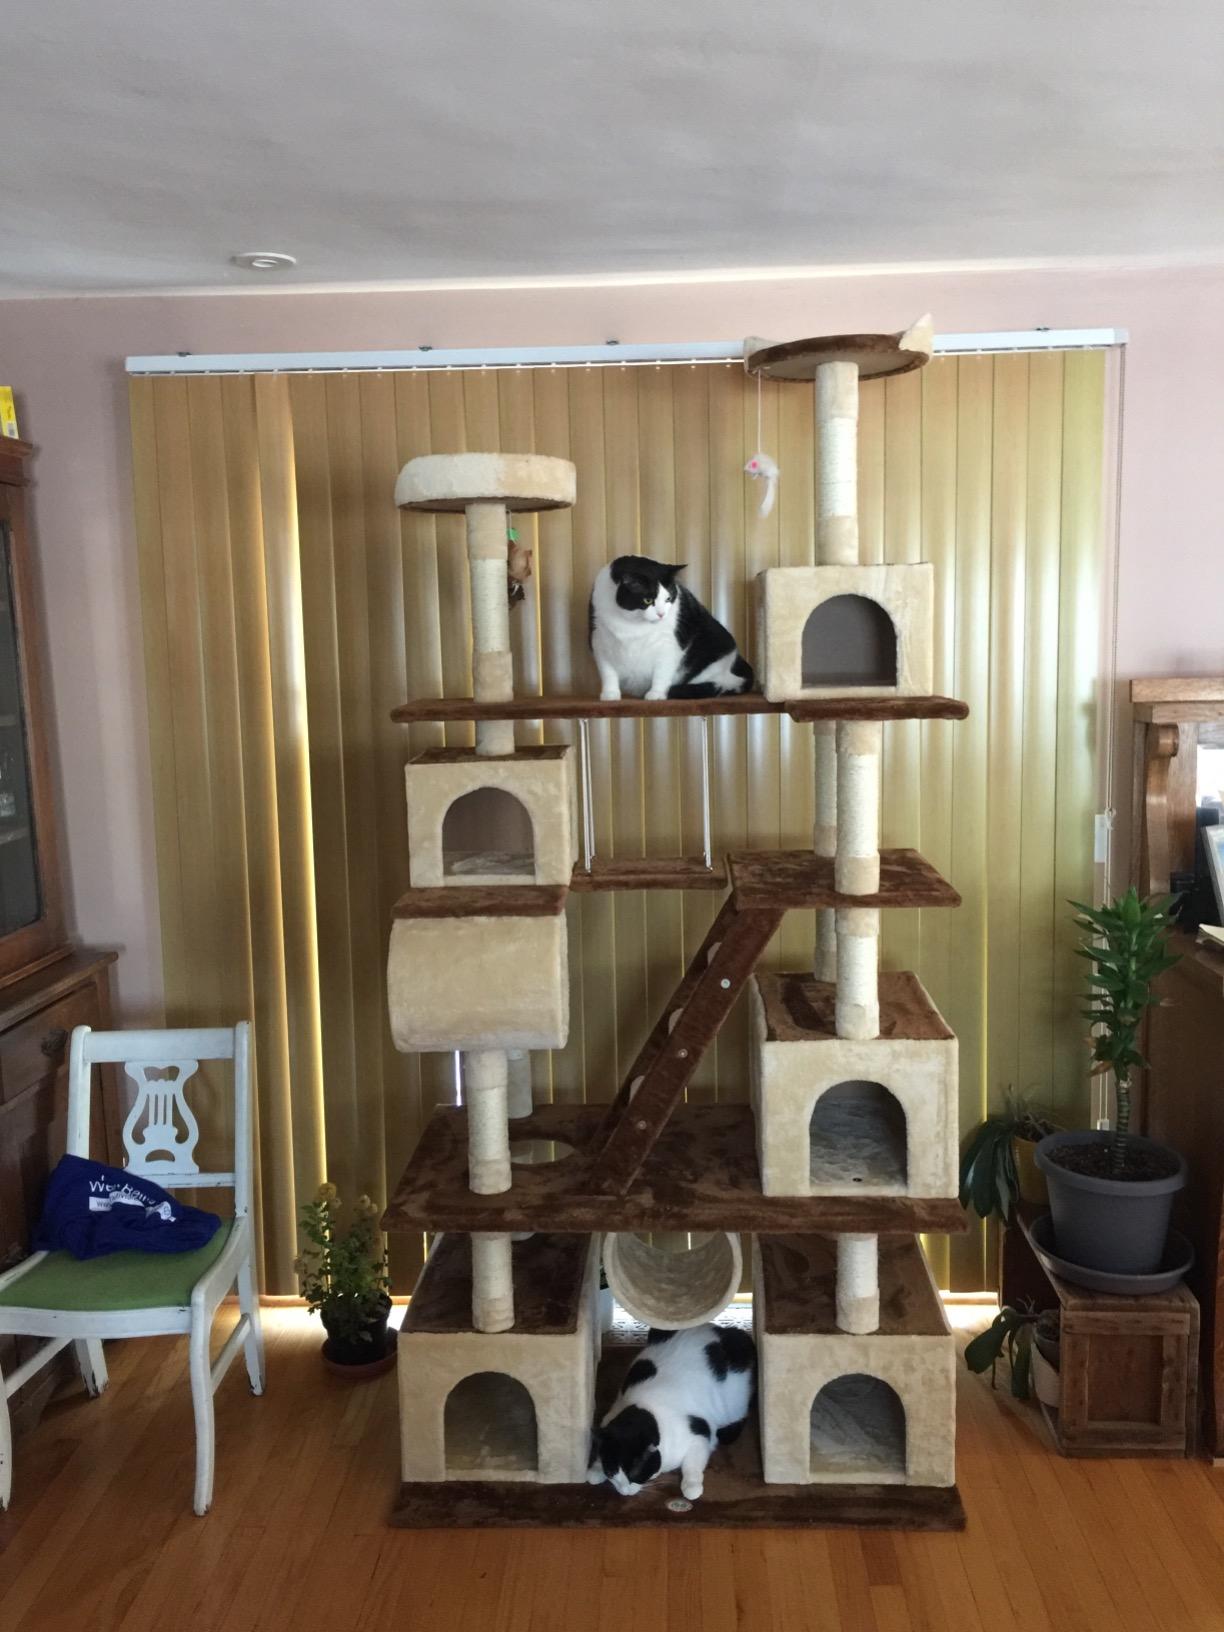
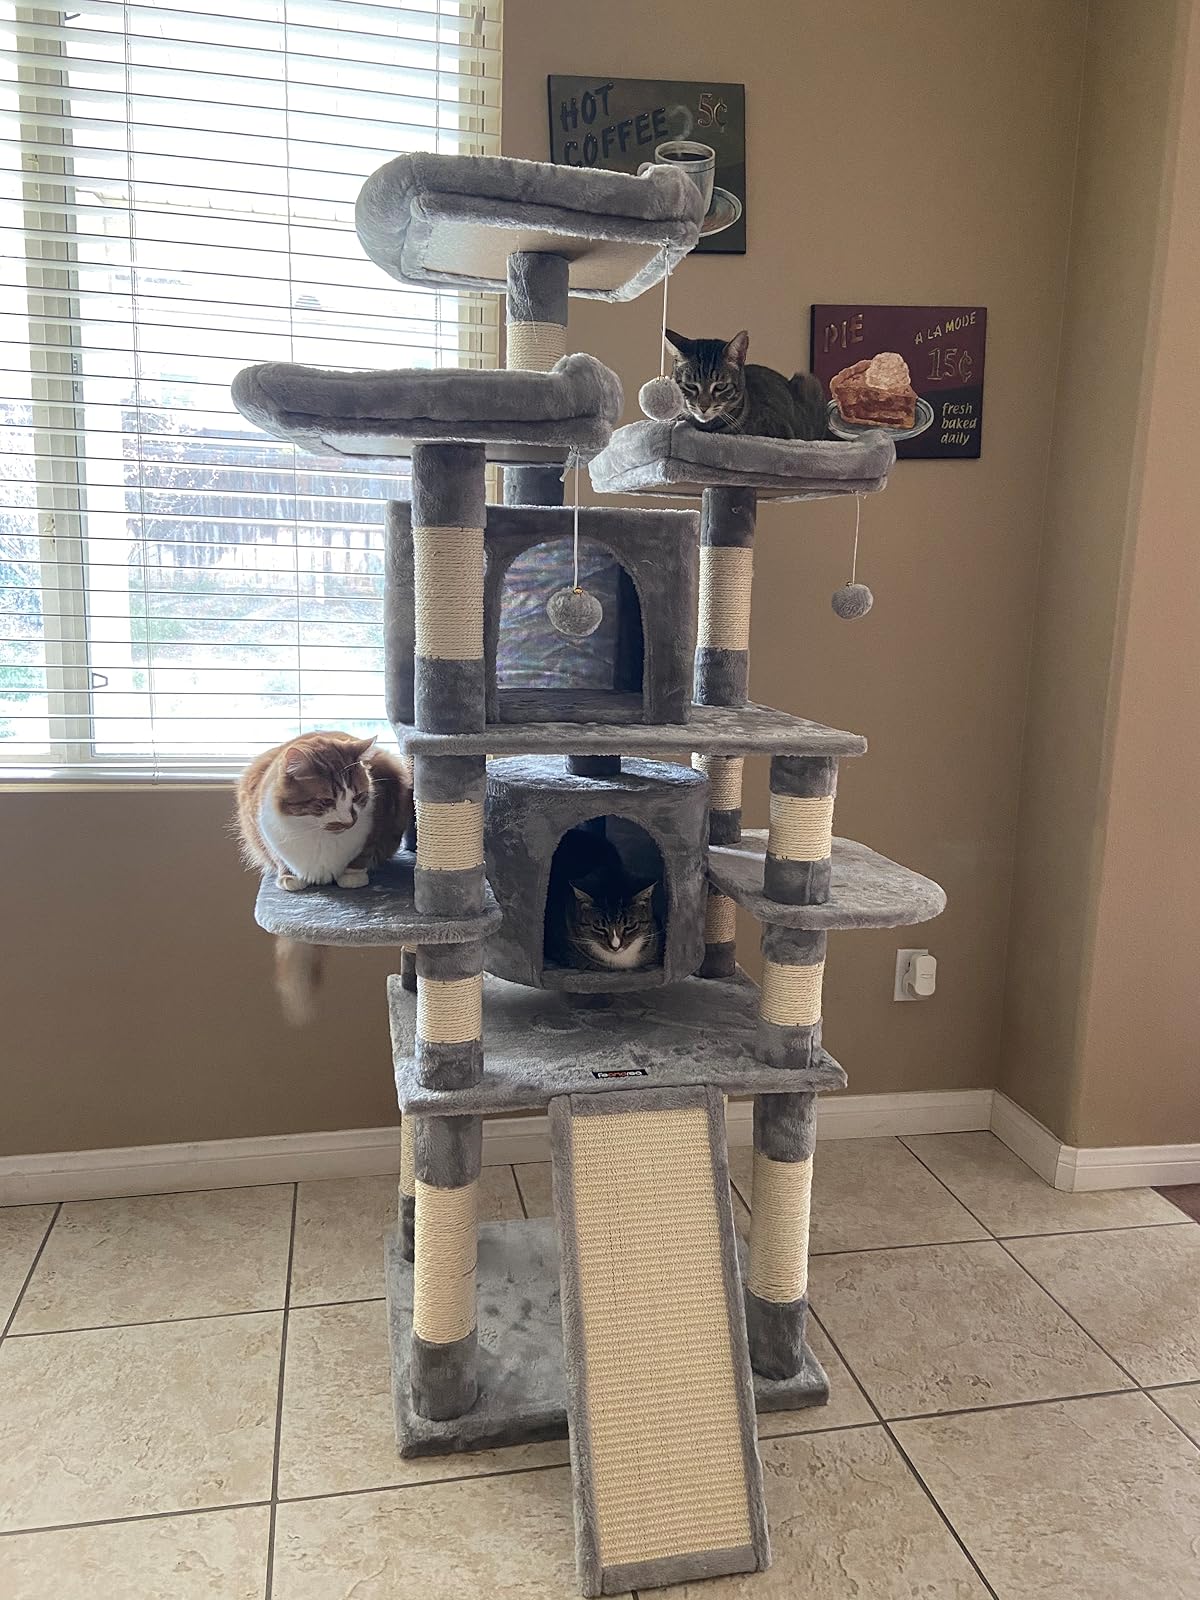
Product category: items_cat tree
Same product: no